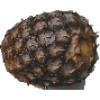
Label: Pineapple 1